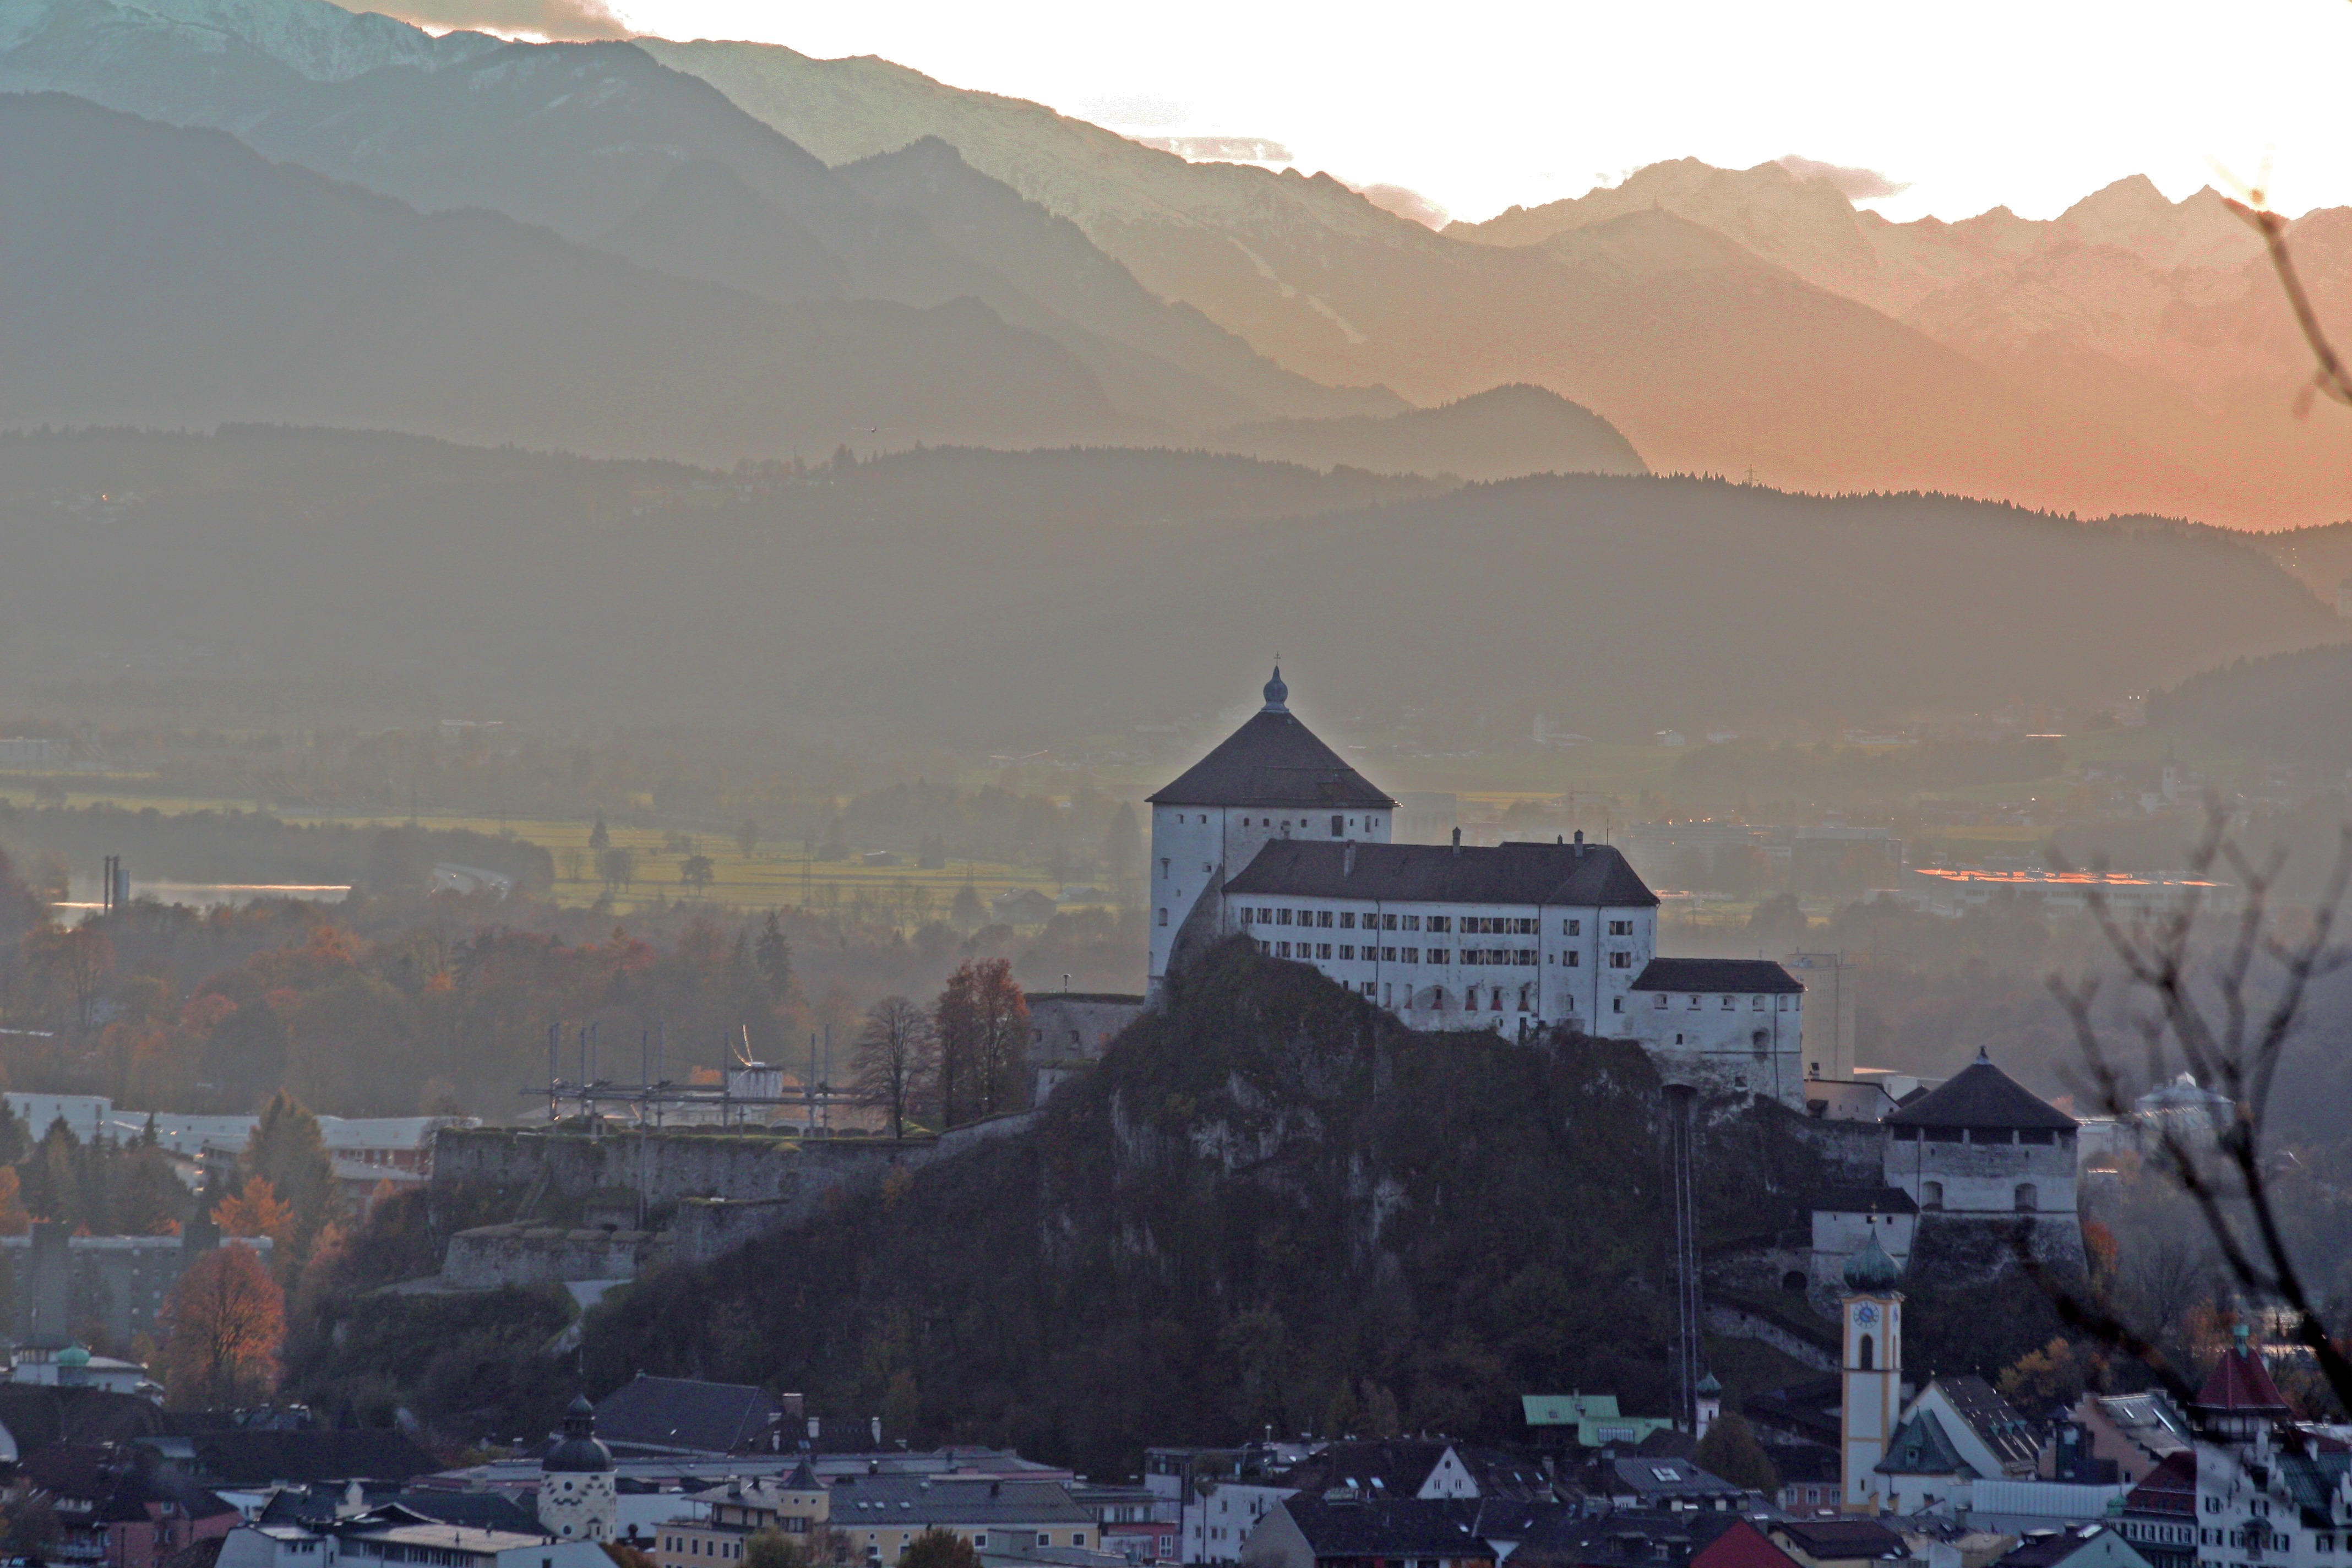
landscape, mountain, snow, winter, skyline, morning, hill, town, city, valley, mountain range, cityscape, panorama, evening, weather, castle, landmark, alpine, attraction, austria, kufstein, tyrol, aerial photography, inntal valley, atmospheric phenomenon, human settlement, mountainous landforms